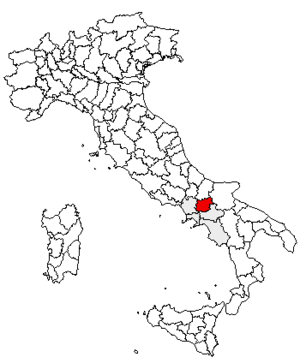
Benevento
Provinsens Beneventos beliggenhed
Benevento er en italiensk by og provinshovedstad i regionen Campania. Byen har 62.958 indbyggere og ligger i 135 meters højde. Byen ligger på jernbaneforbindelse tværs over den italienske halvø mellem Napoli og Foggia.